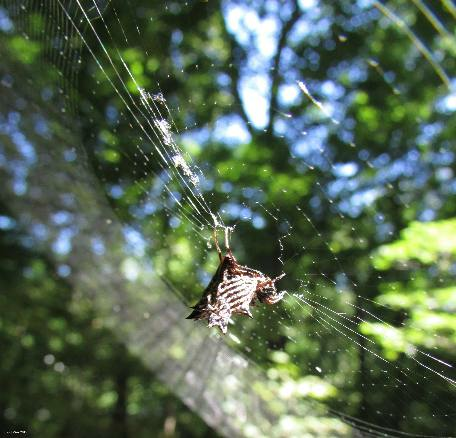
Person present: No